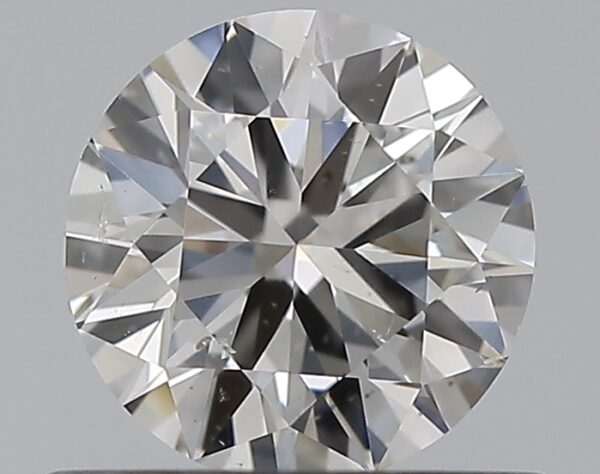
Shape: round
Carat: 0.5
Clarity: SI1
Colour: G
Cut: VG
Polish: VG
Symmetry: GD
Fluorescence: F
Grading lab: GIA
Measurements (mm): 5.07 x 5.14 x 3.07